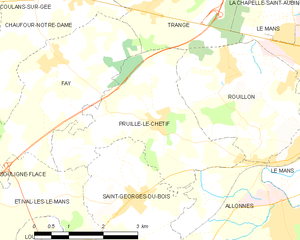
Carte des communes françaises